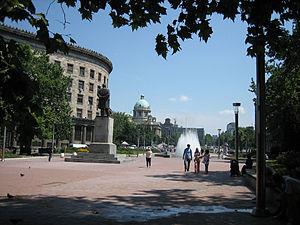
Place de Nikola Pasic, Belgrade, Serbia
L'Assemblée nationale de la République de Serbie est l'instance supérieure monocamérale qui exerce le pouvoir législatif en Serbie.
La place Nikola Pašić est une place et un quartier de Belgrade, la capitale de la Serbie.